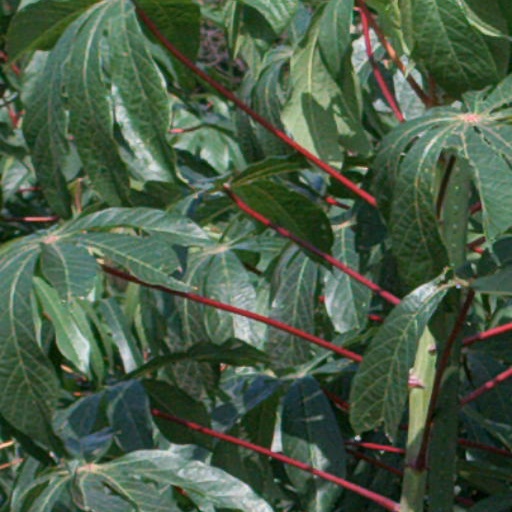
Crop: cassava